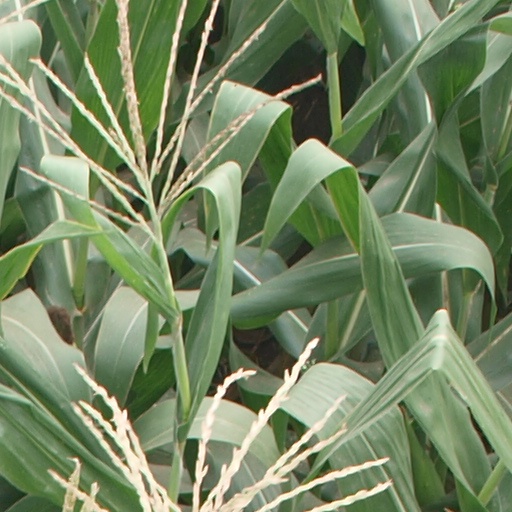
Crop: maize; corn